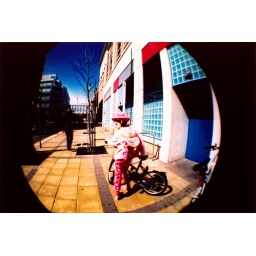
girl in pink